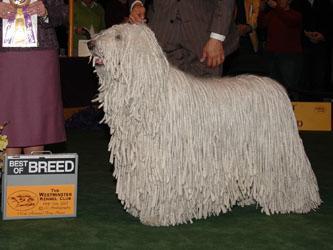
komondor